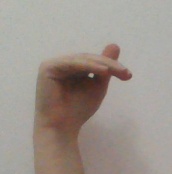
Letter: khaa